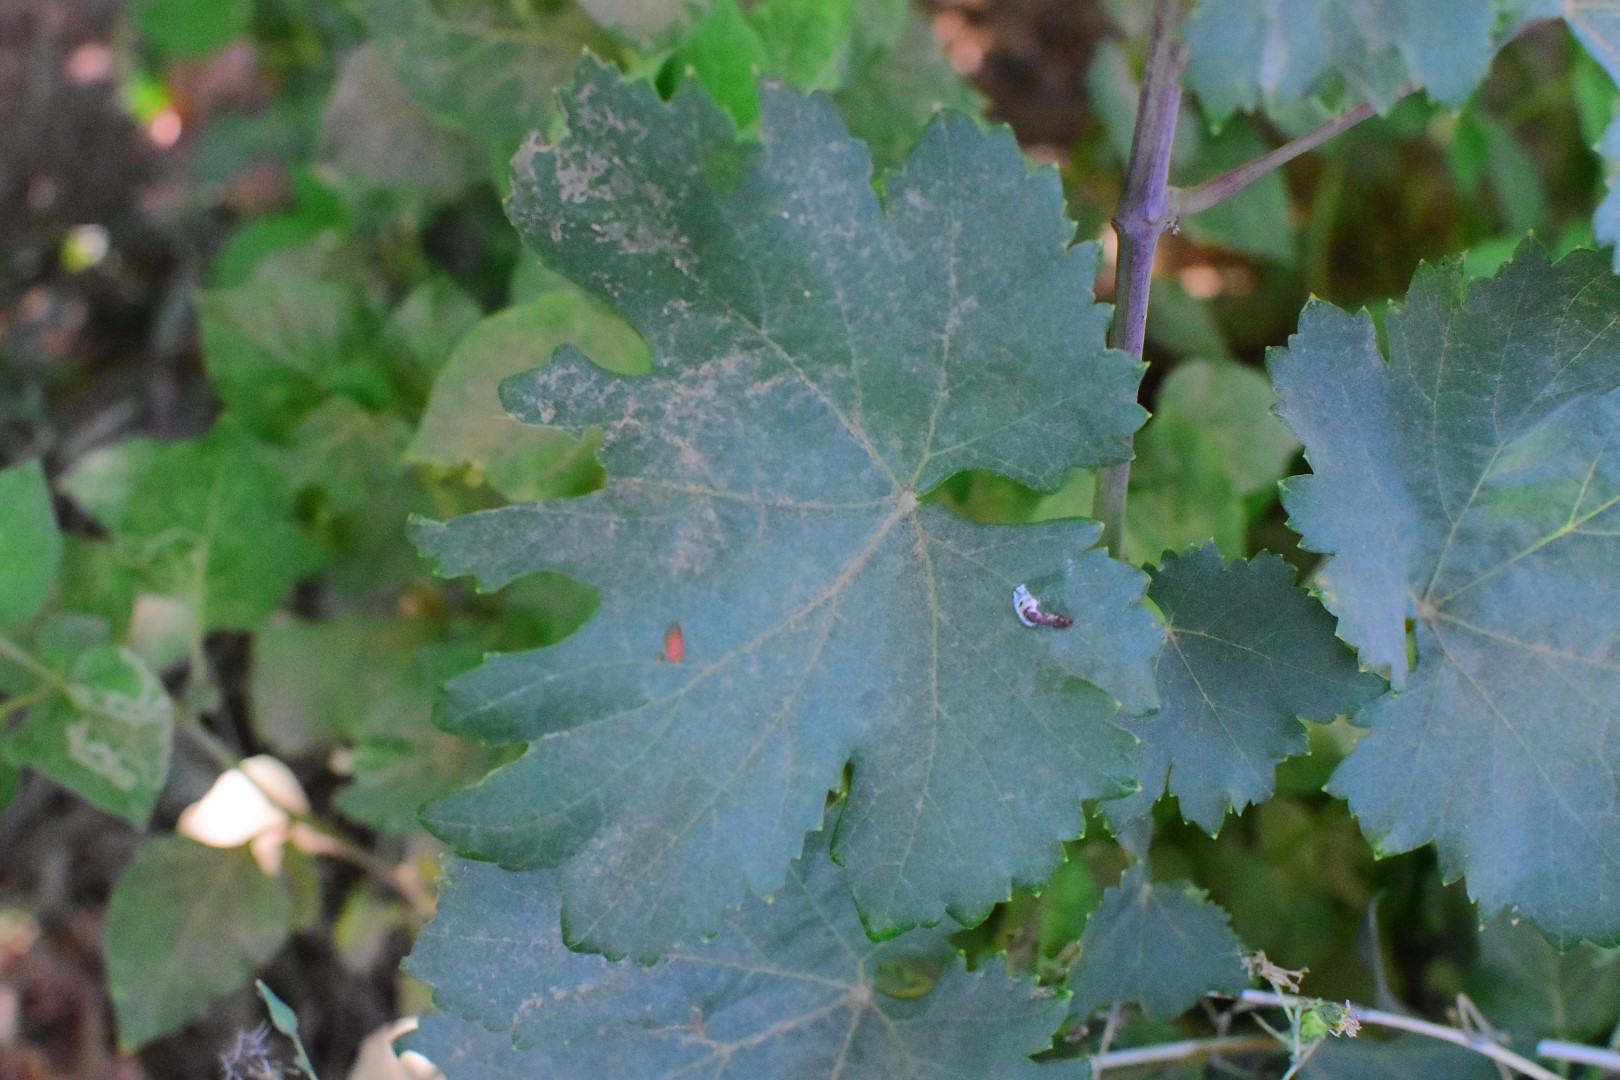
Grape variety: Deas Al-Annz